Save the Arctic

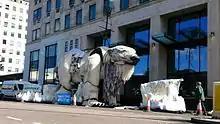
A symbolic wet frozen polar bear with live belt, in front of Shell Centre, London, during the campaign in September 2015.

Save the Arctic is a Greenpeace campaign to protect the Arctic, principally by preventing oil drilling and unsustainable industrial fishing in the area completely, surrounded by an Arctic-Environmental economics-Zone. The campaign, begun in 2012, calls for a sanctuary in the uninhabited high seas area around the North Pole, similar to the Protocol on Environmental Protection to the Antarctic Treaty. The campaign aims to begin this process by prompting a United Nations resolution on protection for the Arctic. Due to Russian invasion in Ukraine, world's 13% oil reserves could be a melting point in the Arctic.